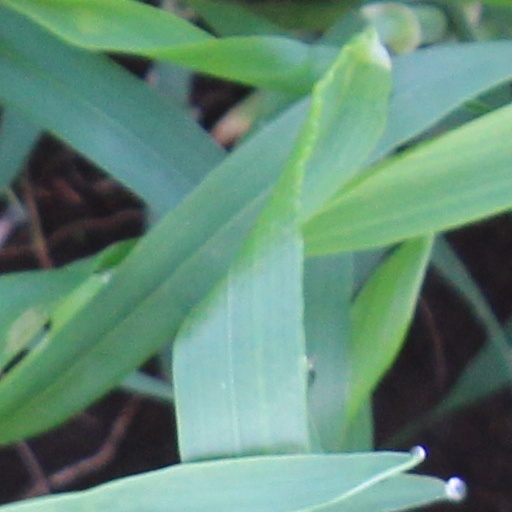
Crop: wheat